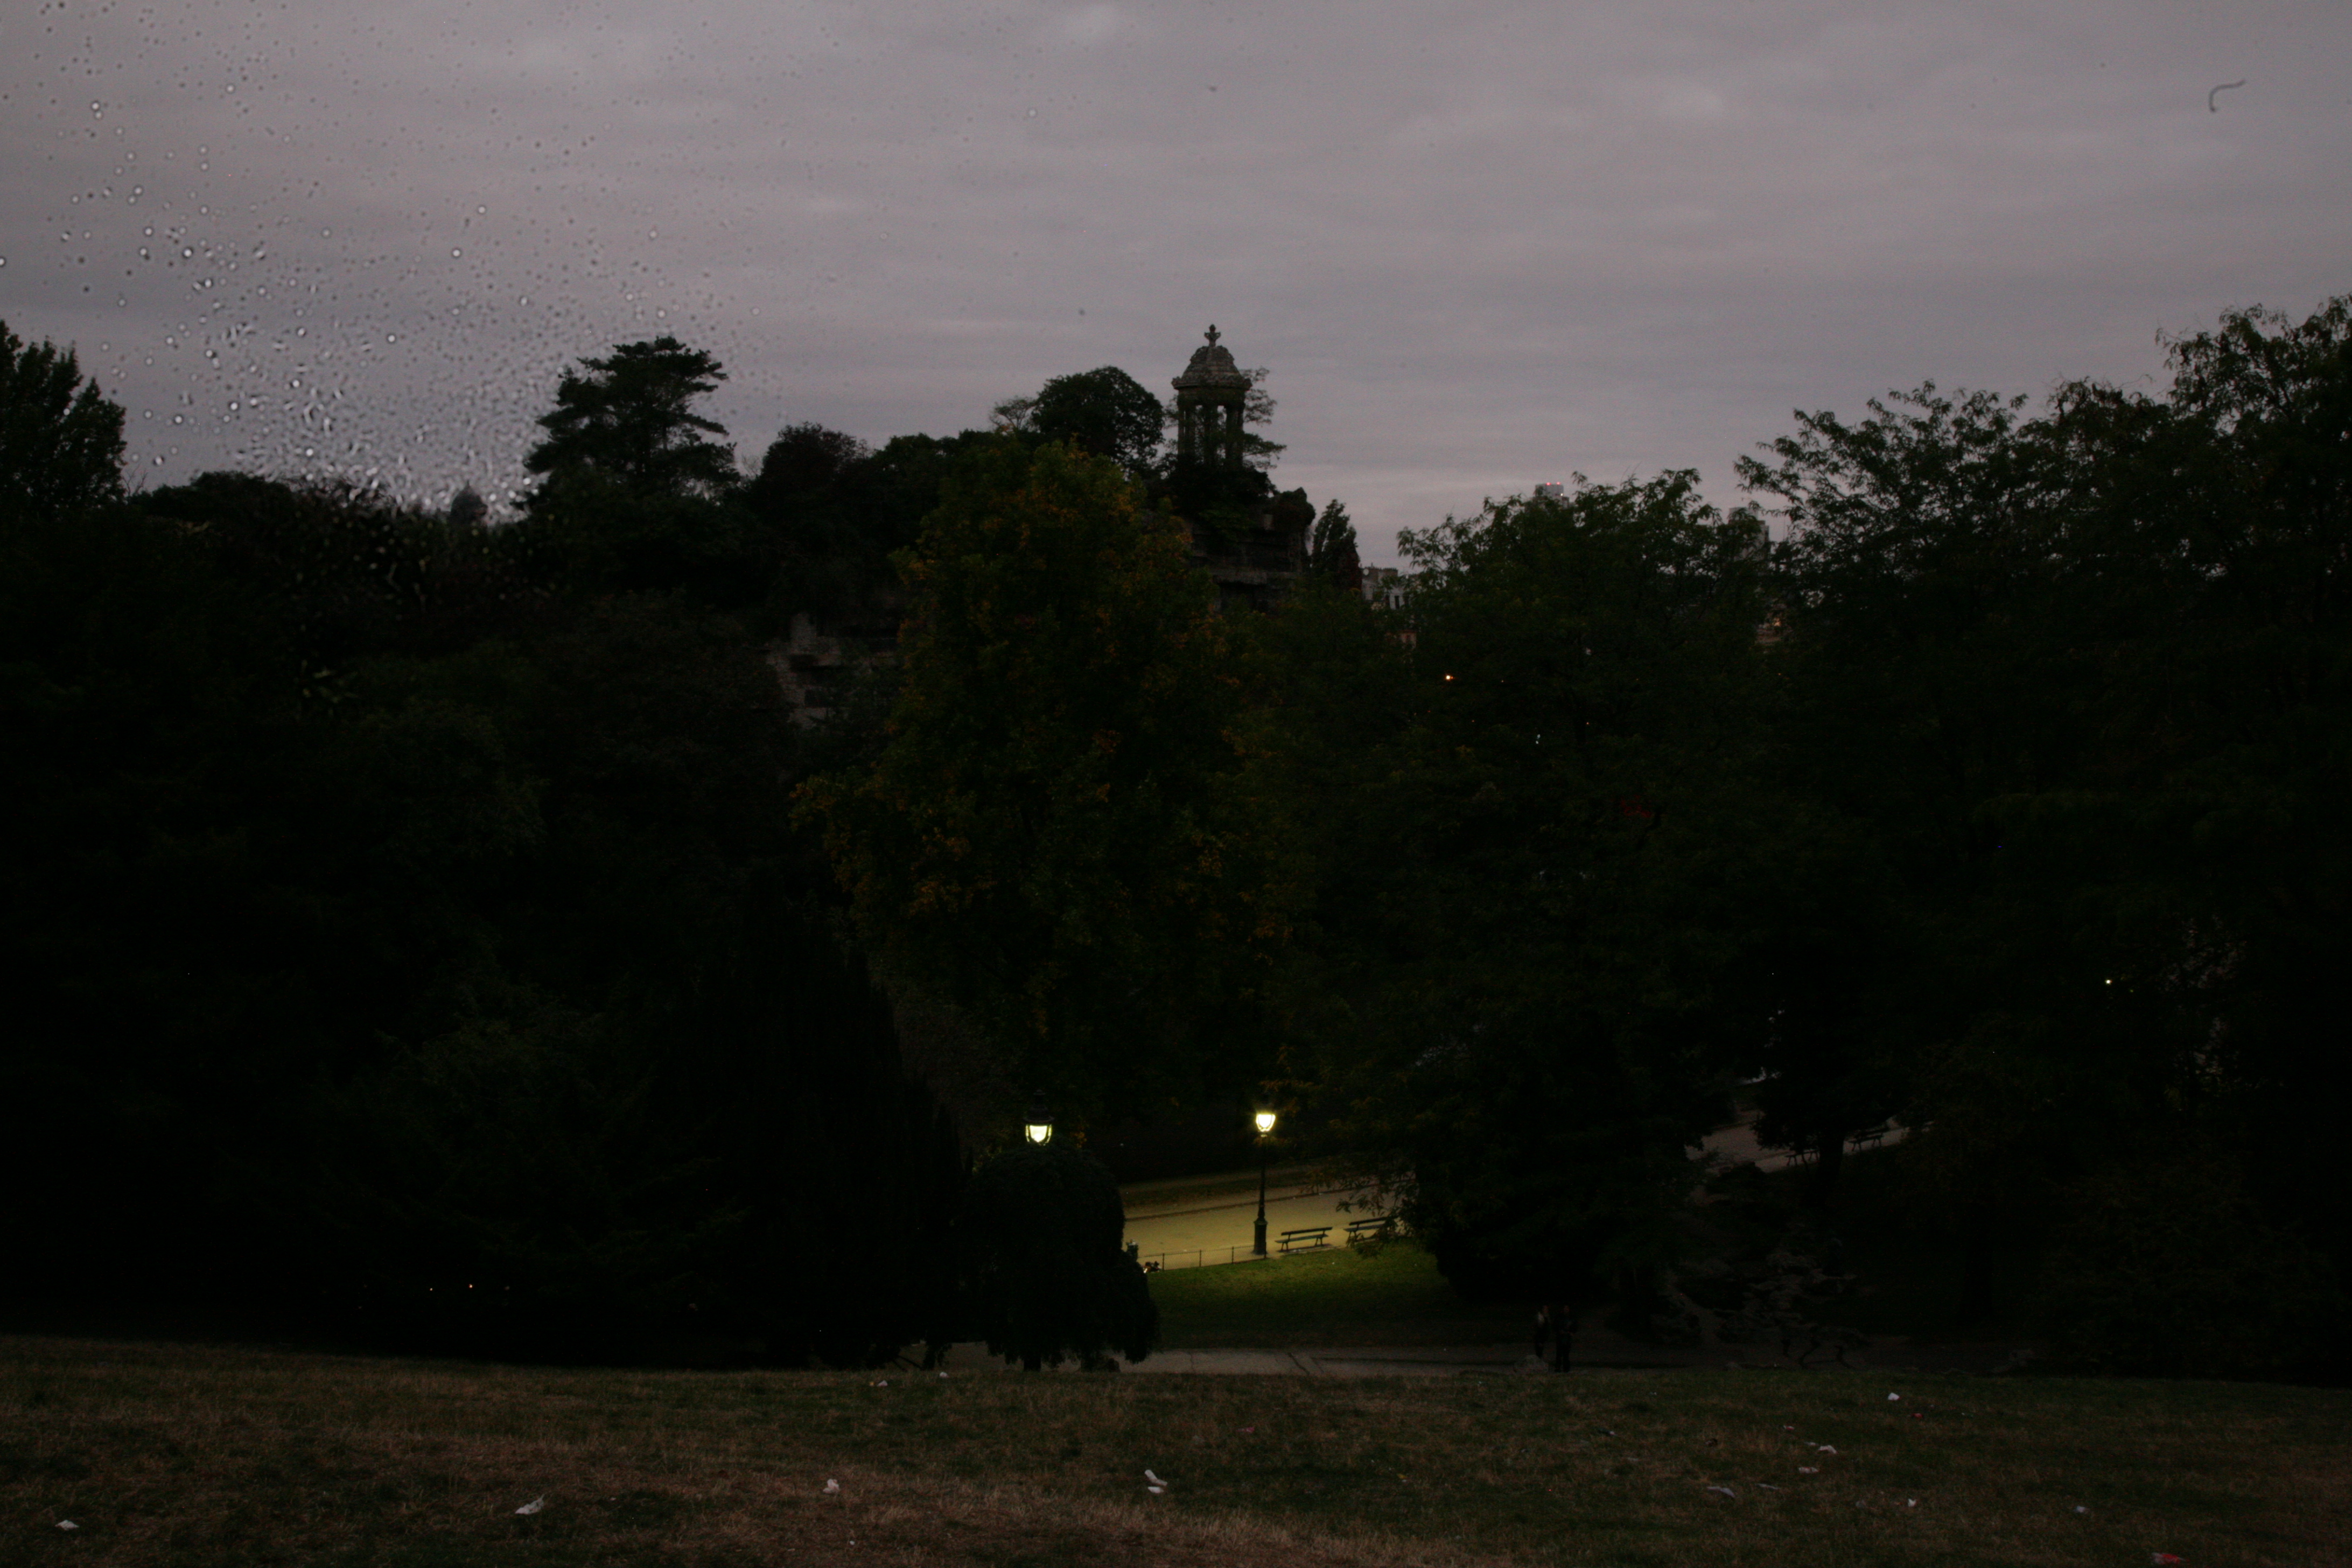
tree, nature, light, sky, night, sunlight, morning, paris, dusk, france, evening, park, darkness, art, parc, arbol, arbre, aube, installation, parque, baum, parco, parigi, nuitblanche, parijs, whitenight, pary, butteschaumont, parcdesbutteschaumont, rural area, atmospheric phenomenon, atmosphere of earth